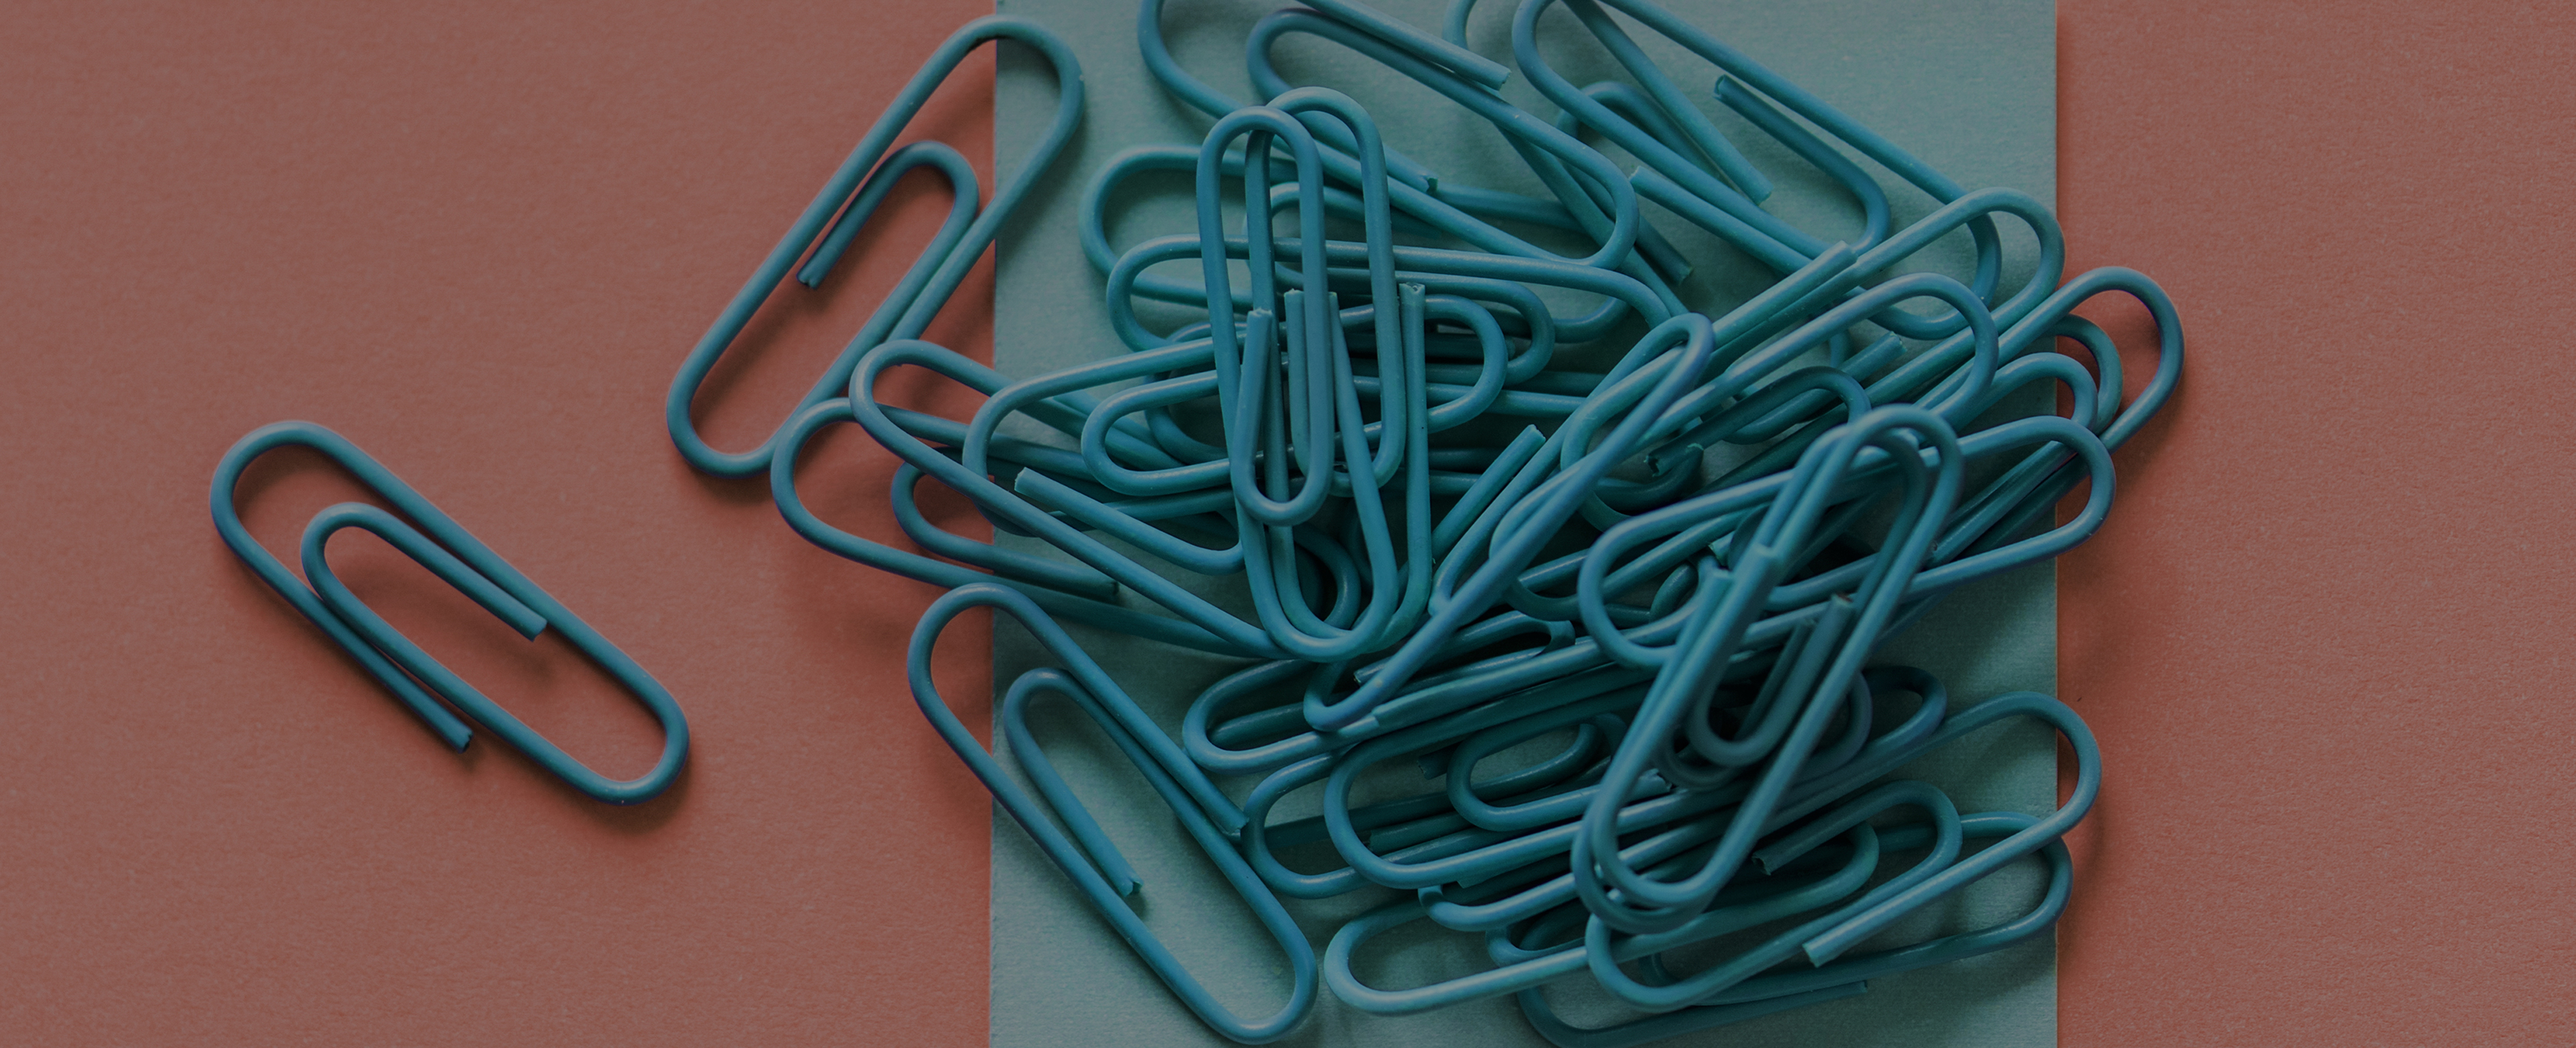
attach, attached file, attachment, backdrop, background, blue, clip, clip art, decorate, decoration, design space, equipment, objects, office supply, paper clip, paperclip, pastel, pattern, pile, pink, stack, stationery, supplies, supply, texture, textured, tools, wallpaper, turquoise, rubber band, wire, metal